Valhalla and the Fortress of Eve

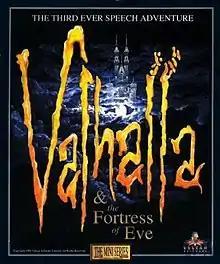

Valhalla and the Fortress of Eve, also known as Valhalla 3, is an adventure game developed and released by Vulcan Software in 1995 for the Amiga. It was later ported to PC Windows in 2004 and to the BlackBerry mobile in 2013. It is a sequel to 1994's "Valhalla and the Lord of Infinity" and 1995's "" in which the protagonist King Garamond II has to rescue the kidnapped ladies from an evil witch Eve's castle and find himself a woman of his dreams.